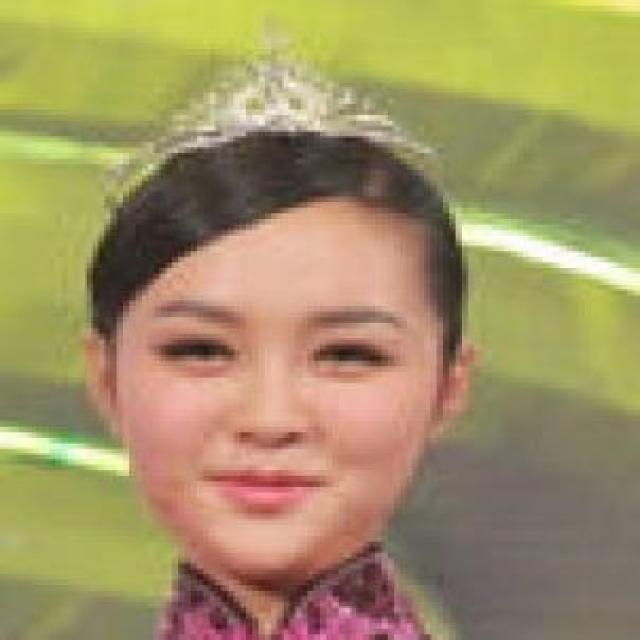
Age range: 21-44